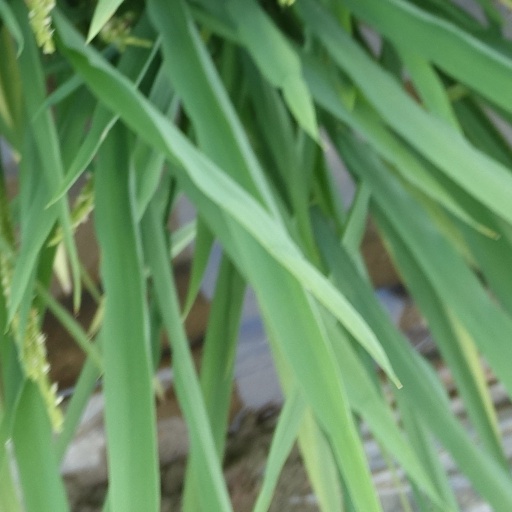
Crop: rice